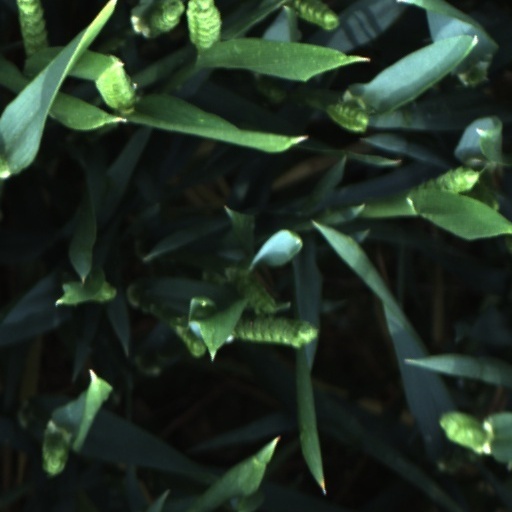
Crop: wheat